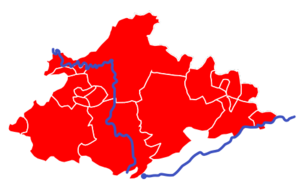
Passage de la Vire et du Noireau sur la communauté de communes ""Intercom de la Vire au Noireau"""
La communauté de communes Intercom de la Vire au Noireau est une structure intercommunale française, située dans le département du Calvados en Normandie.